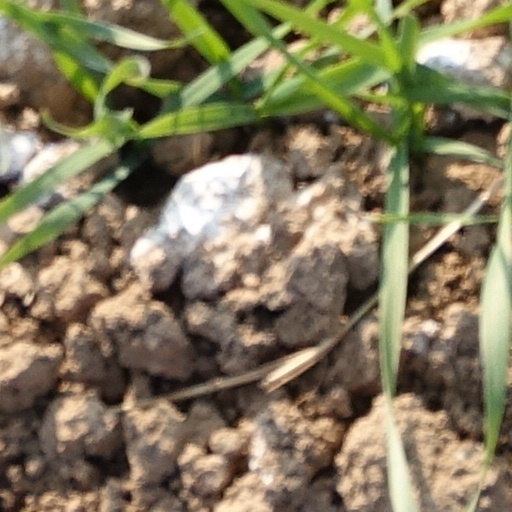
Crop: wheat